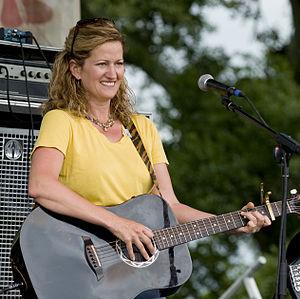
Christine Balfa en 2009 jouant de la guitare au festival du Pont Breaux, en Louisiane.Français cadien: Christine Balfa est après jouer du guitare à le Breaux Bridge Crawfish Festival, 2009.
Ceci est une liste de musiciens qui exécutent ou ont exécuté la musique cadienne. Les musiciens ne sont pas nécessairement des Cadiens, ni nécessairement de la Louisiane.
Christine Balfa, née le 28 juin 1968 est une musicienne de musique cadienne. Elle est la fille aînée de Dewey Balfa.